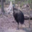
Label: bird